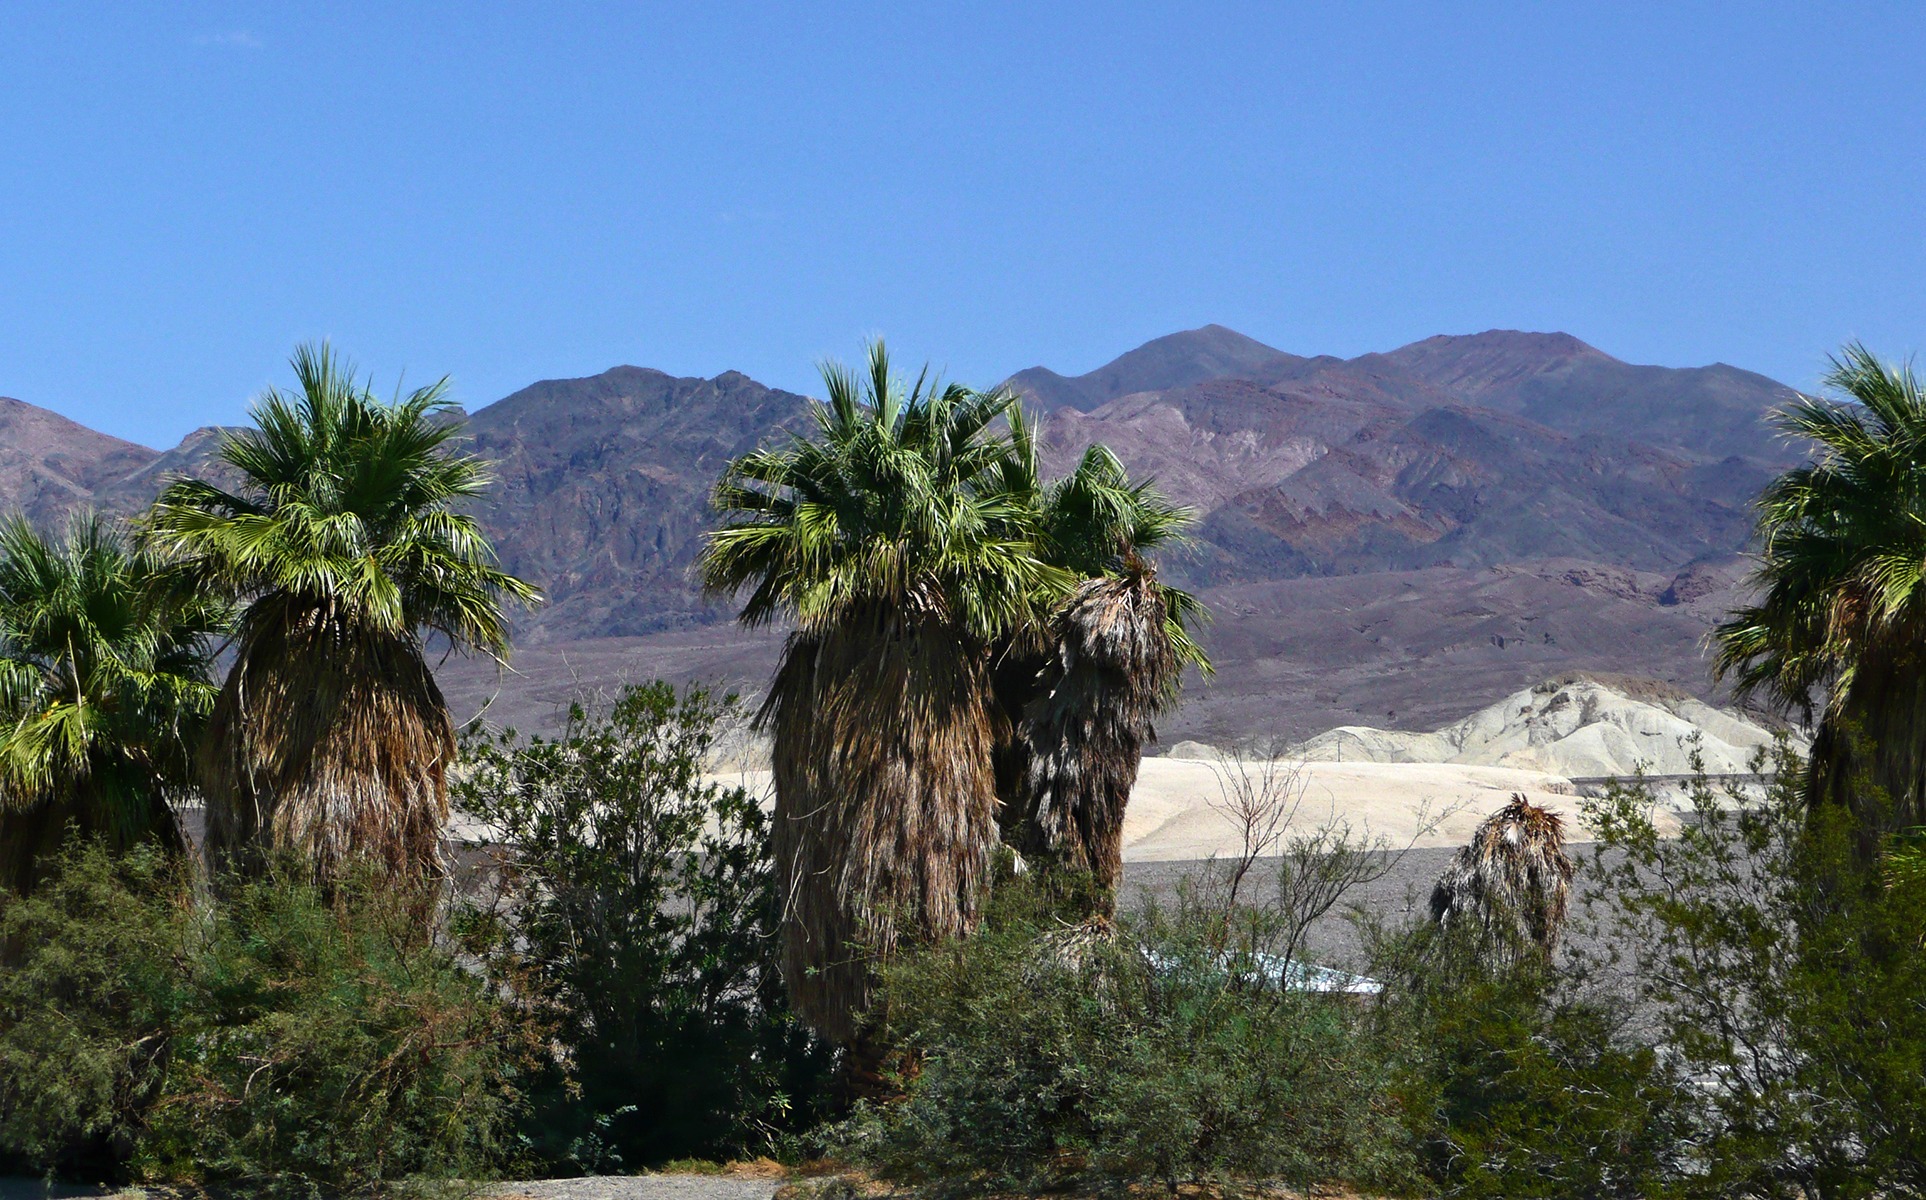
landscape, tree, sand, wilderness, mountain, desert, dune, valley, mountain range, dry, usa, terrain, national park, california, ridge, mountains, hot, palm trees, ecosystem, death valley, geographical feature, mountainous landforms